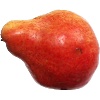
Label: red_pear